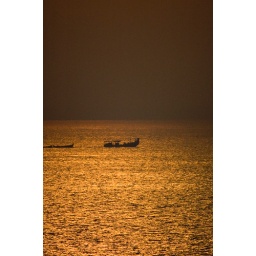
Fishing boat bathed in golden light as the sun rises over the Arabian Sea, near Cochin.